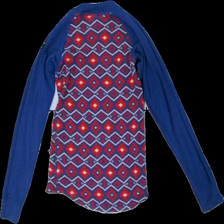
View: back
Type: Top
Category: Children
Brand: Polarn Och Pyret
Colors: Blue, Red, Grey
Material: 100% Wool
Pattern: Other
Cut: Regular, C-collar
Size: 122
Season: All
Holes: Minor
Damage: Holes
Damage location: top right
Price range: <50
Recommended usage: Recycle